Folk costume

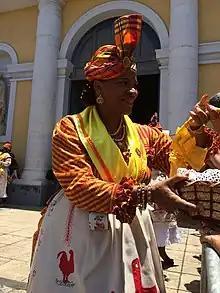
A woman wearing a traditional Guadeloupean dress

In Nigeria, each ethnic group has a style of traditional dress, worn mostly for special occasions such as weddings and national holidays. For men, traditional attire includes the agbada, dashiki or isiagu, and fila gobi or fila abeti aja. For women, it includes Iro ati Buba and wrappers.